Answer in natural language. Consider the 3D positions of the objects in the scene and not just the 2D positions in the image. Is the centerpoint of  black modern armchair (highlighted by a red box) at a higher height than black chair with round backrest (highlighted by a blue box)? Choose between the following options: no or yes
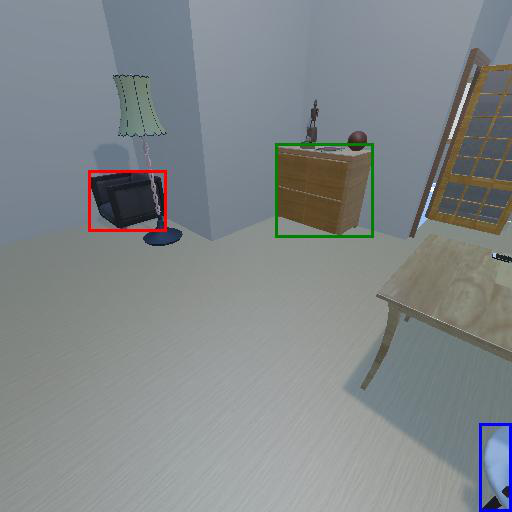
<answer>yes</answer>